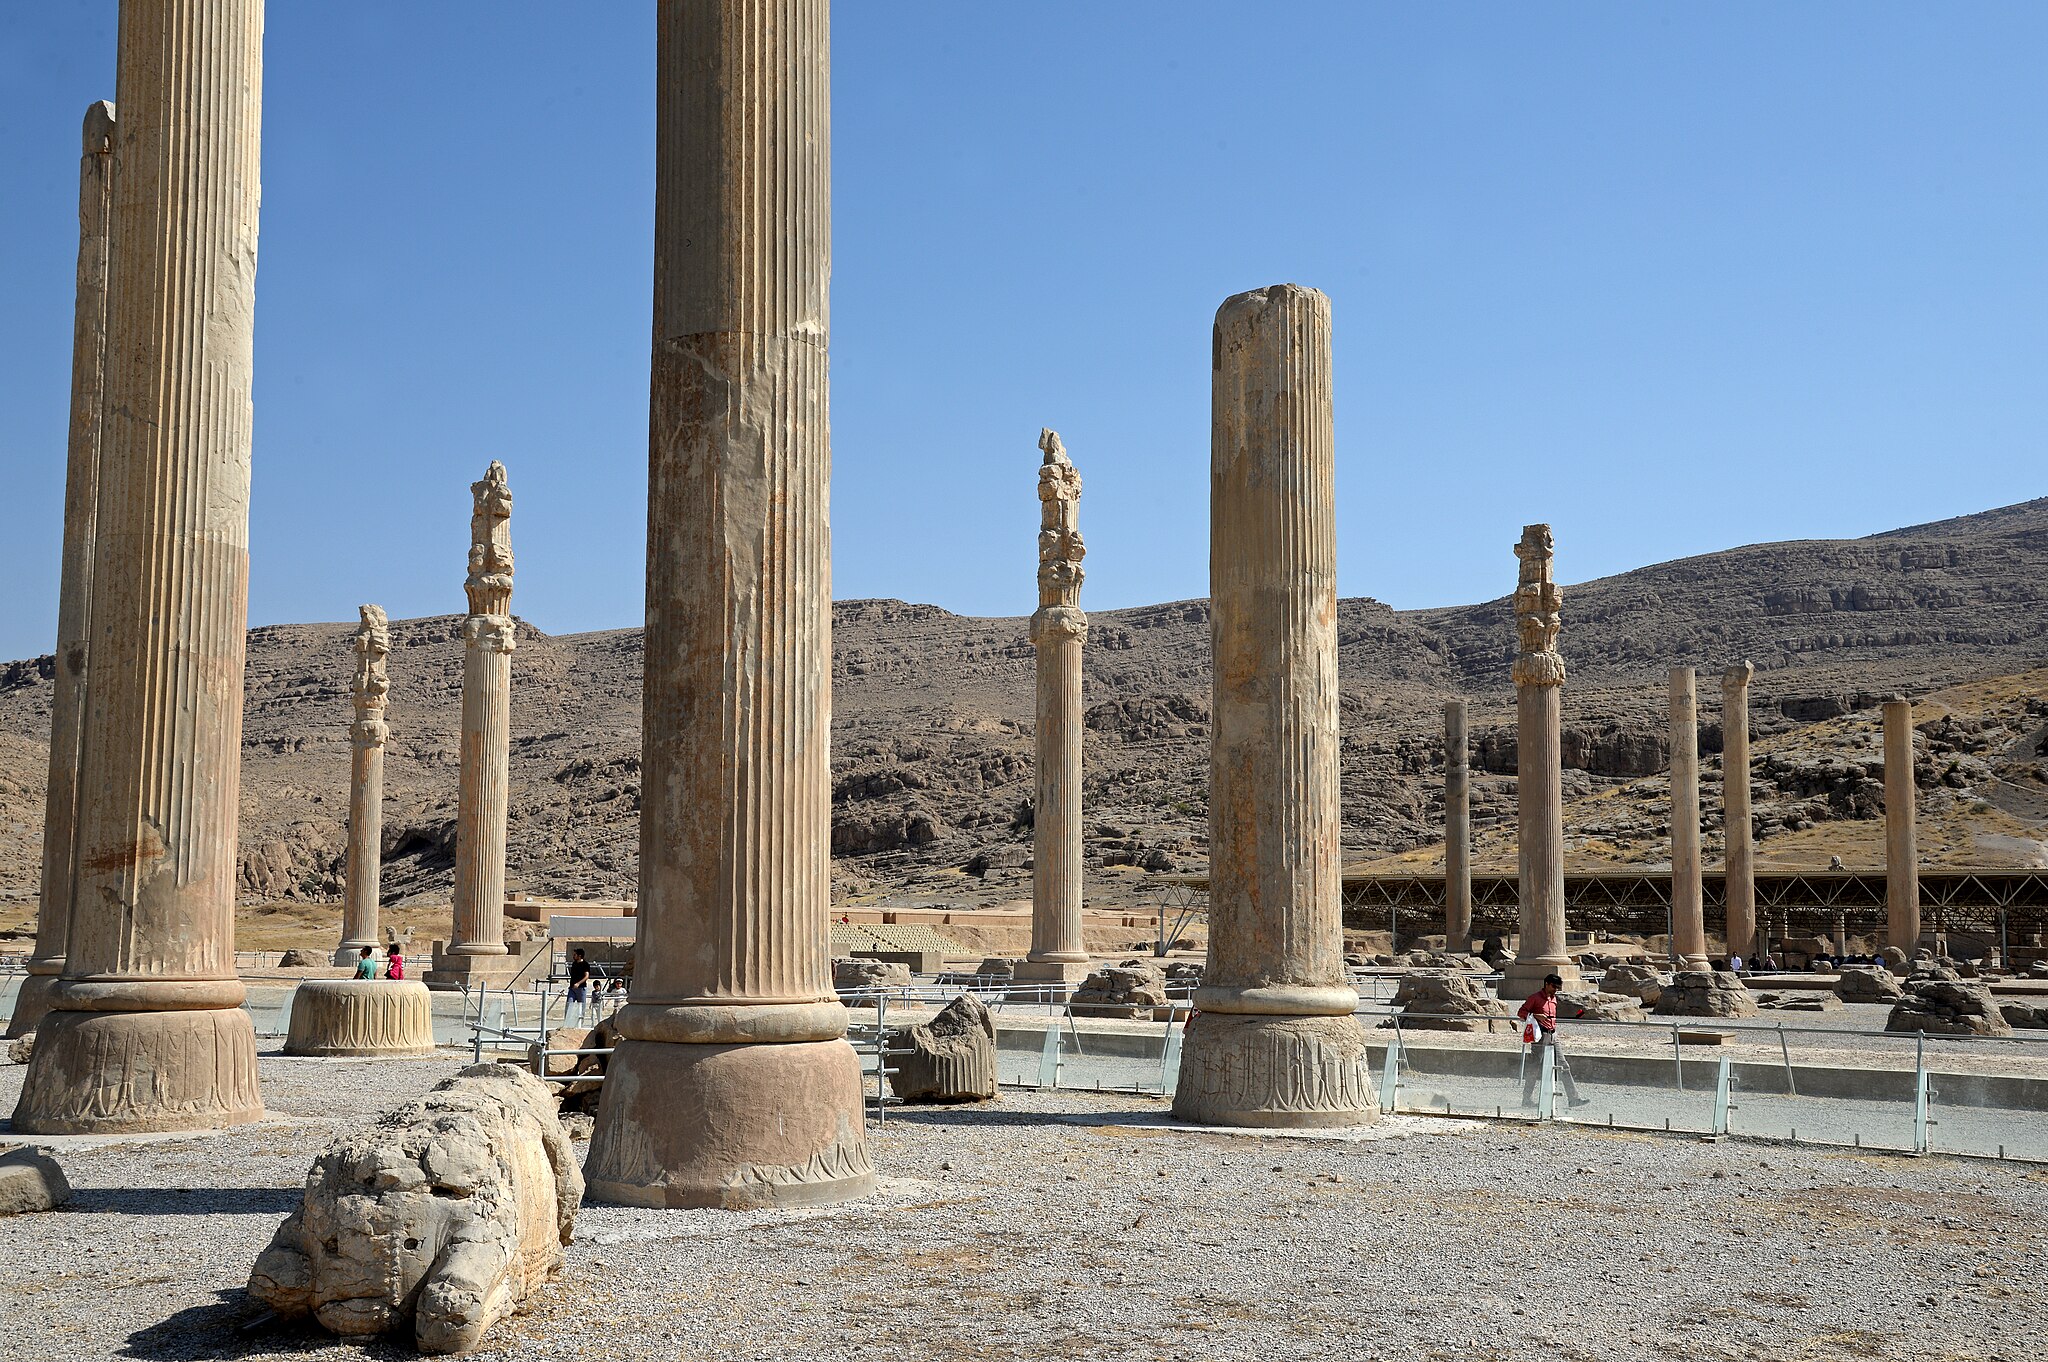
Title: Irnp066-Persepolis
Description: Iran in 2018 (photographed by Wojciech Kocot)
Date: 12 January 2018
Categories: Apadana of Persepolis, Uploaded with pattypan, Self-published work, 2017 in Persepolis, Persepolis in 2017 (photographed by Wojciech Kocot)